Mental health literacy

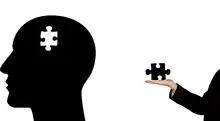
It relates to my article because it defines the mental health needs to be taken seriously

The recognition of difference between knowledge and attitudes is a crucial part of the mental health literacy framework. While some efforts have focused on promoting knowledge, other researchers have argued that changing attitudes by reducing stigma is a more prolific way of creating meaningful change in mental healthcare utilization. Overall, both approaches have benefits for improving outcomes.